Participation of women in the Olympics

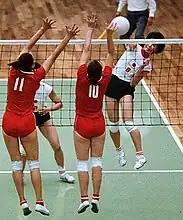
The Oriental Witches, a name given by the reports of European media given their victories.

At the 1948 Winter Olympics in St. Moritz, women made their debut in the downhill and slalom disciplines, having only competed in the combined event in 1936. In 1948, women competed in all of the same alpine skiing disciplines as the men. Barbara Ann Scott of Canada won the ladies' singles figure skating competition, marking the first time a non-European won the gold medal in the event. At the London 1948 Summer Olympics, women competed in canoeing for the first time. The women competed in the K-1 500 metres discipline. Alice Coachman won a gold medal in the women's high jump at the 1948 Summer Olympics, marking the first gold medal won by a Black woman for the United States. At the 1952 Winter Olympics held in Oslo, women competed in cross-country skiing for the first time. They competed in the 10 kilometre distance. At the 1952 Summer Olympics held in Helsinki, women were allowed to compete in equestrian for the first time. They competed in the dressage event which was open to both men and women to compete against one another. Danish equestrian Lis Hartel of Denmark won the silver medal in the individual competition alongside men. At the 1956 Winter Olympics held in Cortina d'Ampezzo, the 3 × 5 kilometre relay cross country event was added to the program. The 1956 Summer Olympics held in Melbourne, had a programme identical to that of the prior Olympiad.